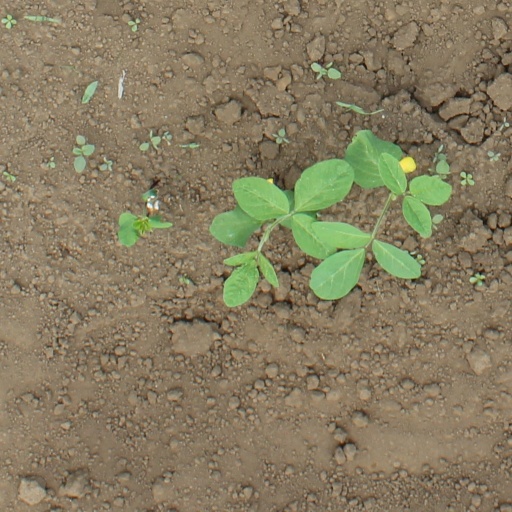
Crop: soybean